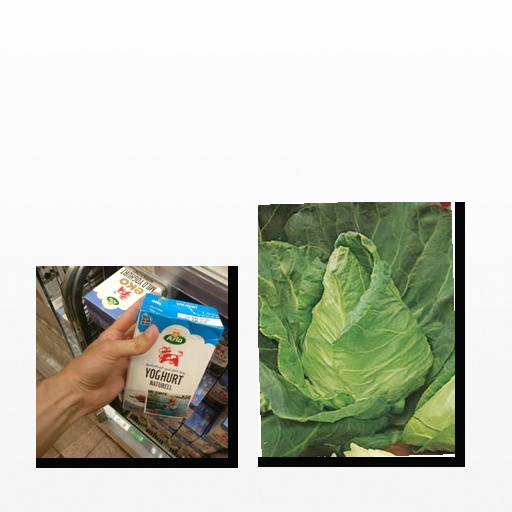
Food items: cabbage, yoghurt